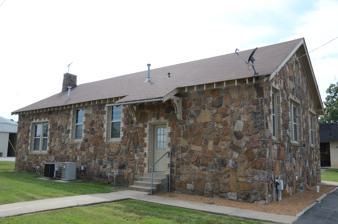
Building: Quitman Home Economics Building
Country: United States of America
Year built: 1938
United States historic place Quitman Home Economics Building U.S. National Register of Historic Places Location in Arkansas Show map of Arkansas Location in United States Show map of the United States Location 2nd Ave., Quitman, Arkansas Coordinates 35°22′47″N 92°13′17″W / 35.37972°N 92.22139°W / 35.37972; -92.22139 Area less than one acre Built by National Youth Administration Architectural style Bungalow/craftsman MPS Public Schools in the Ozarks MPS NRHP reference No. 92001127 Added to NRHP September 4, 1992 The Quitman Home Economics Building is a historic school building on 2nd Avenue in Quitman, Arkansas .  It is a single story masonry structure, with walls of fieldstone and brick trim around the openings.  The roof is gabled, with exposed rafter ends, and a shed-roof extension over the main entrance, supported by large brackets, all in the Craftsman style.  It was built in 1938 with funding from the National Youth Administration . The building was listed on the National Register of Historic Places in 1992. See also National Register of Historic Places listings in Cleburne County, Arkansas References